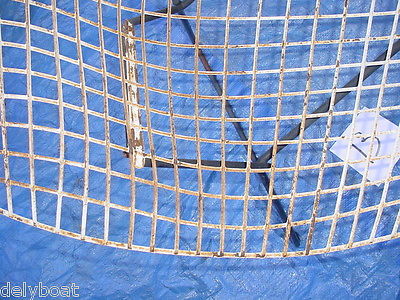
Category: chair